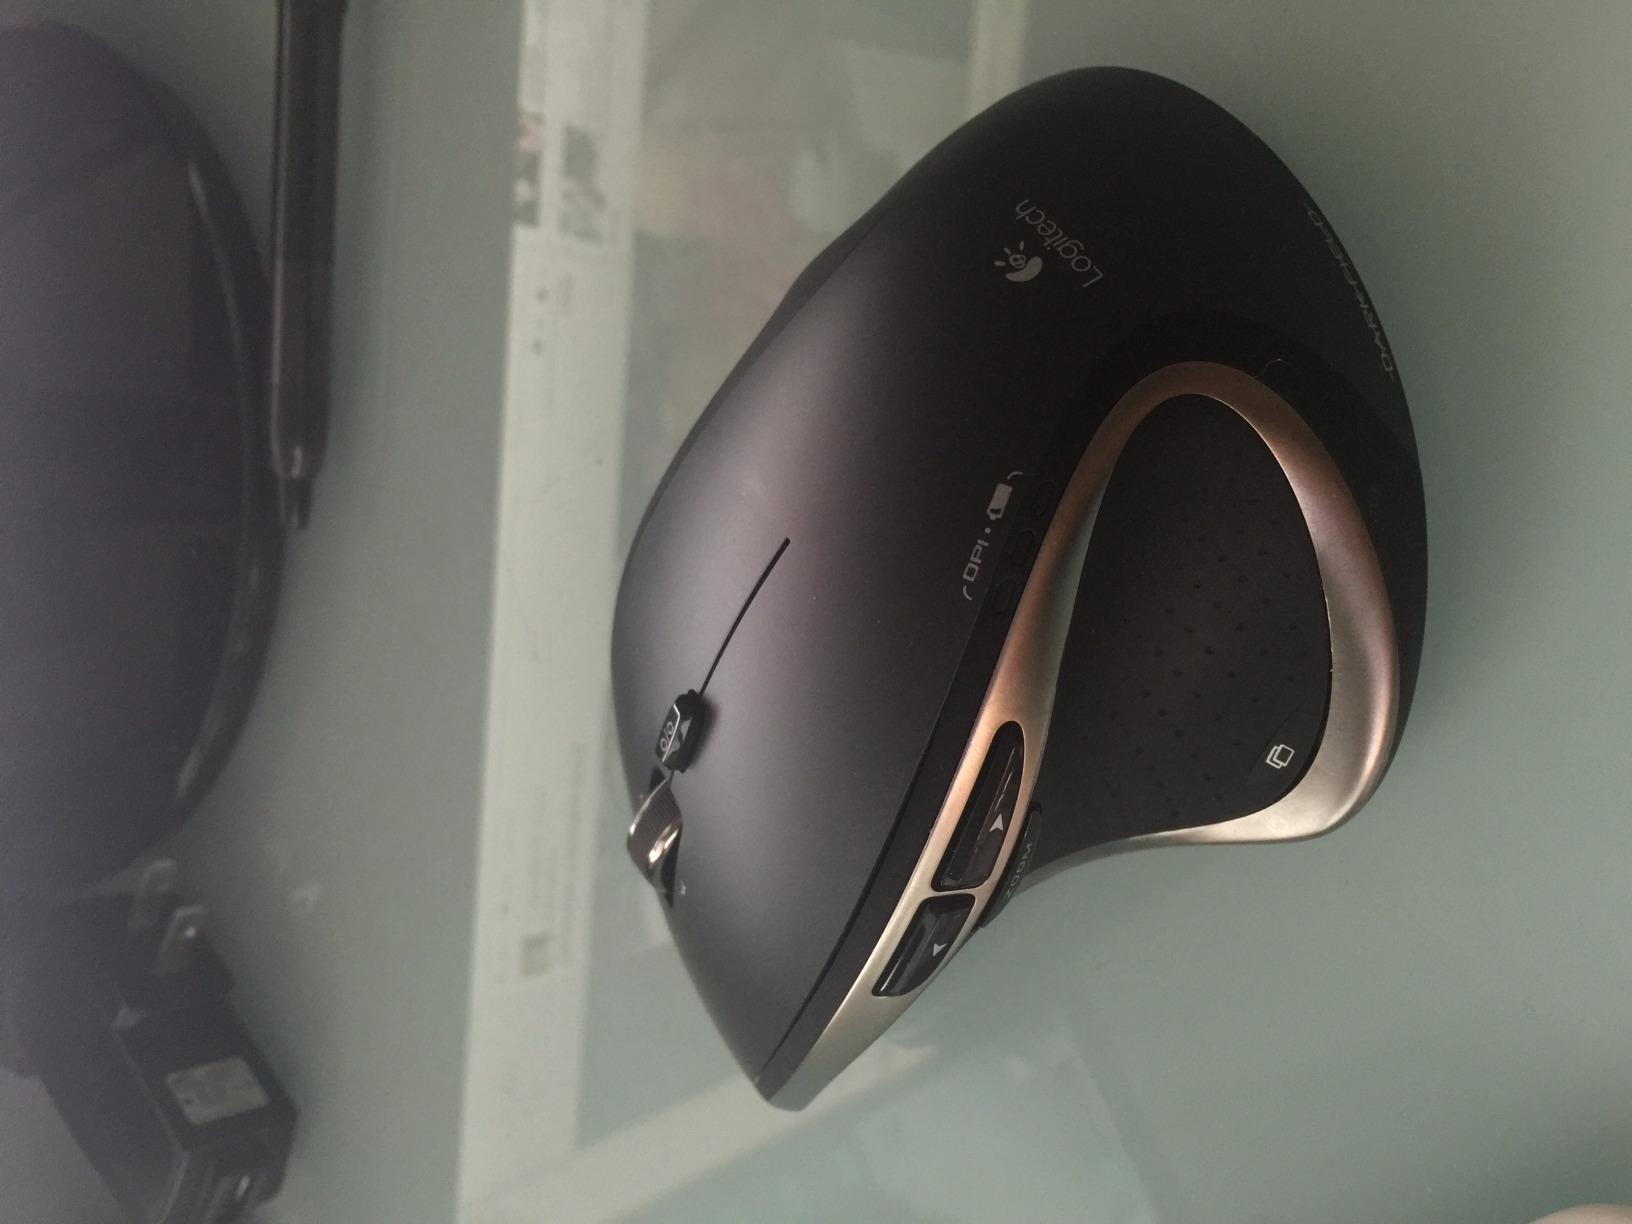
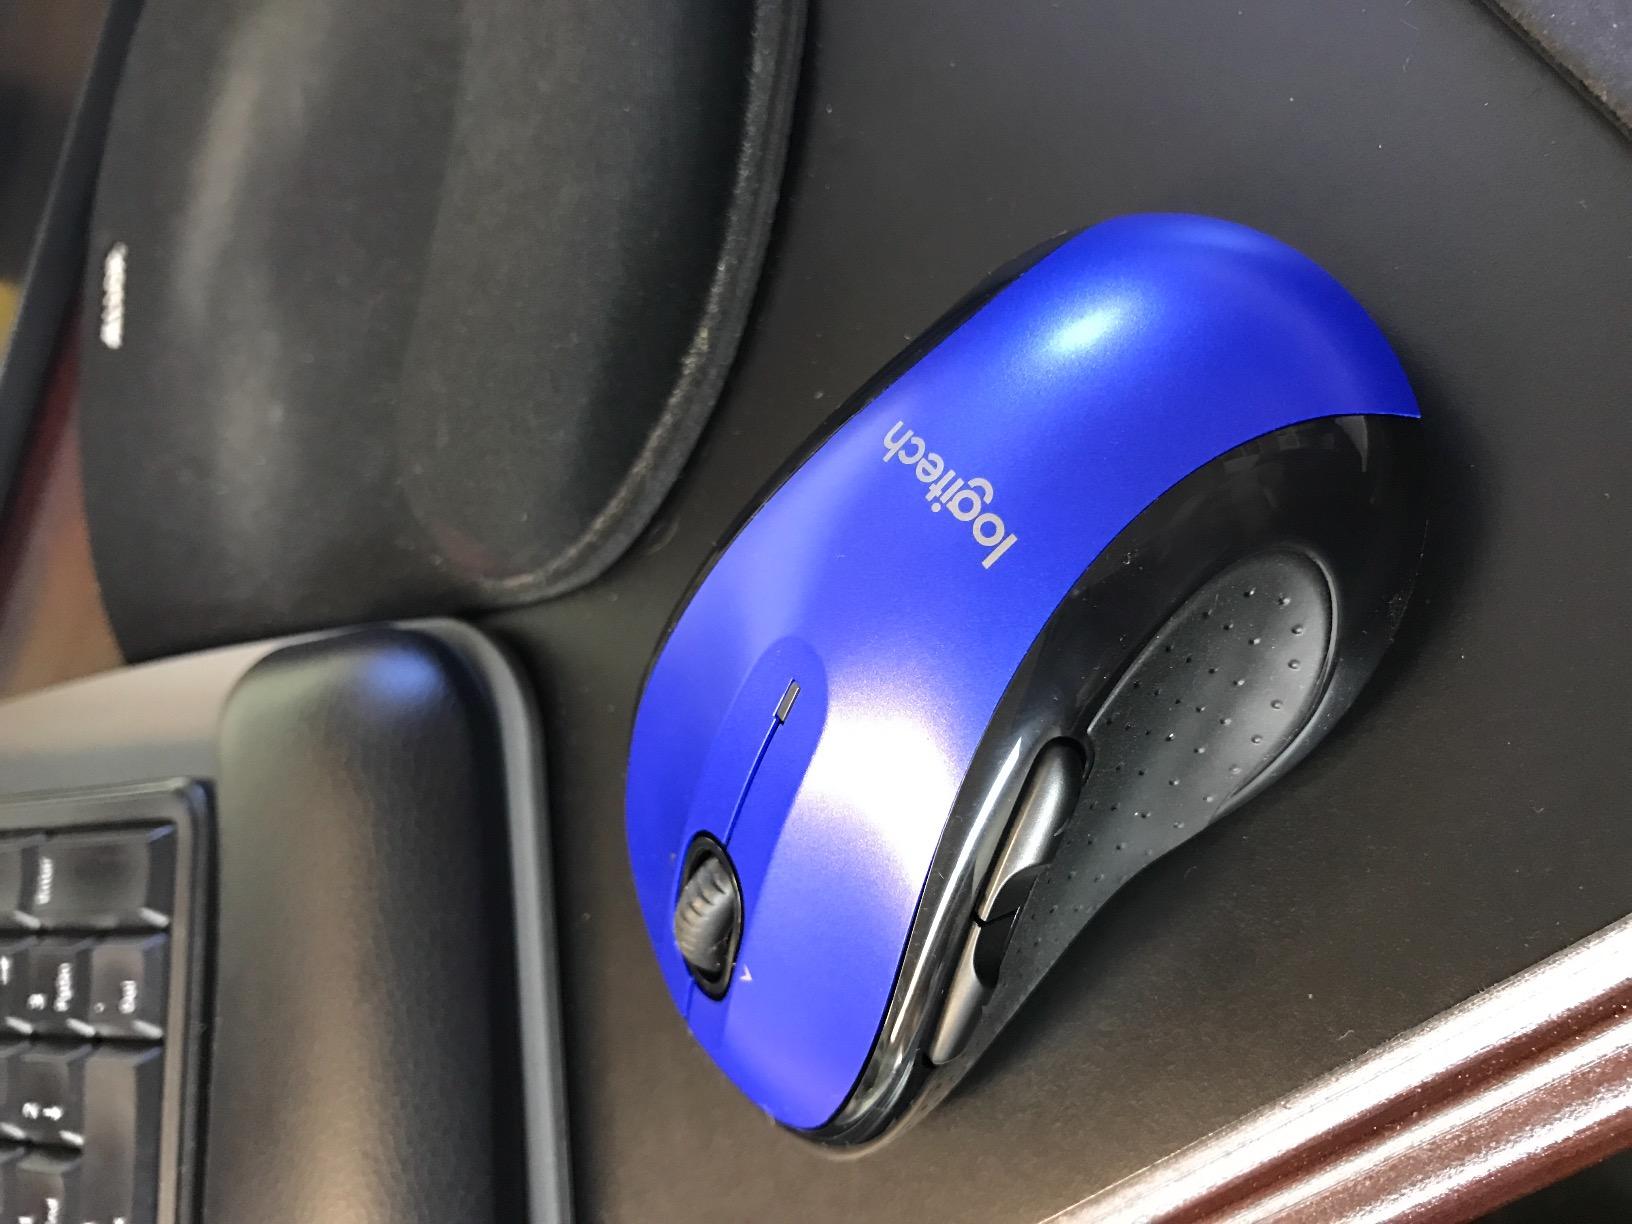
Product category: mouse
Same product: no